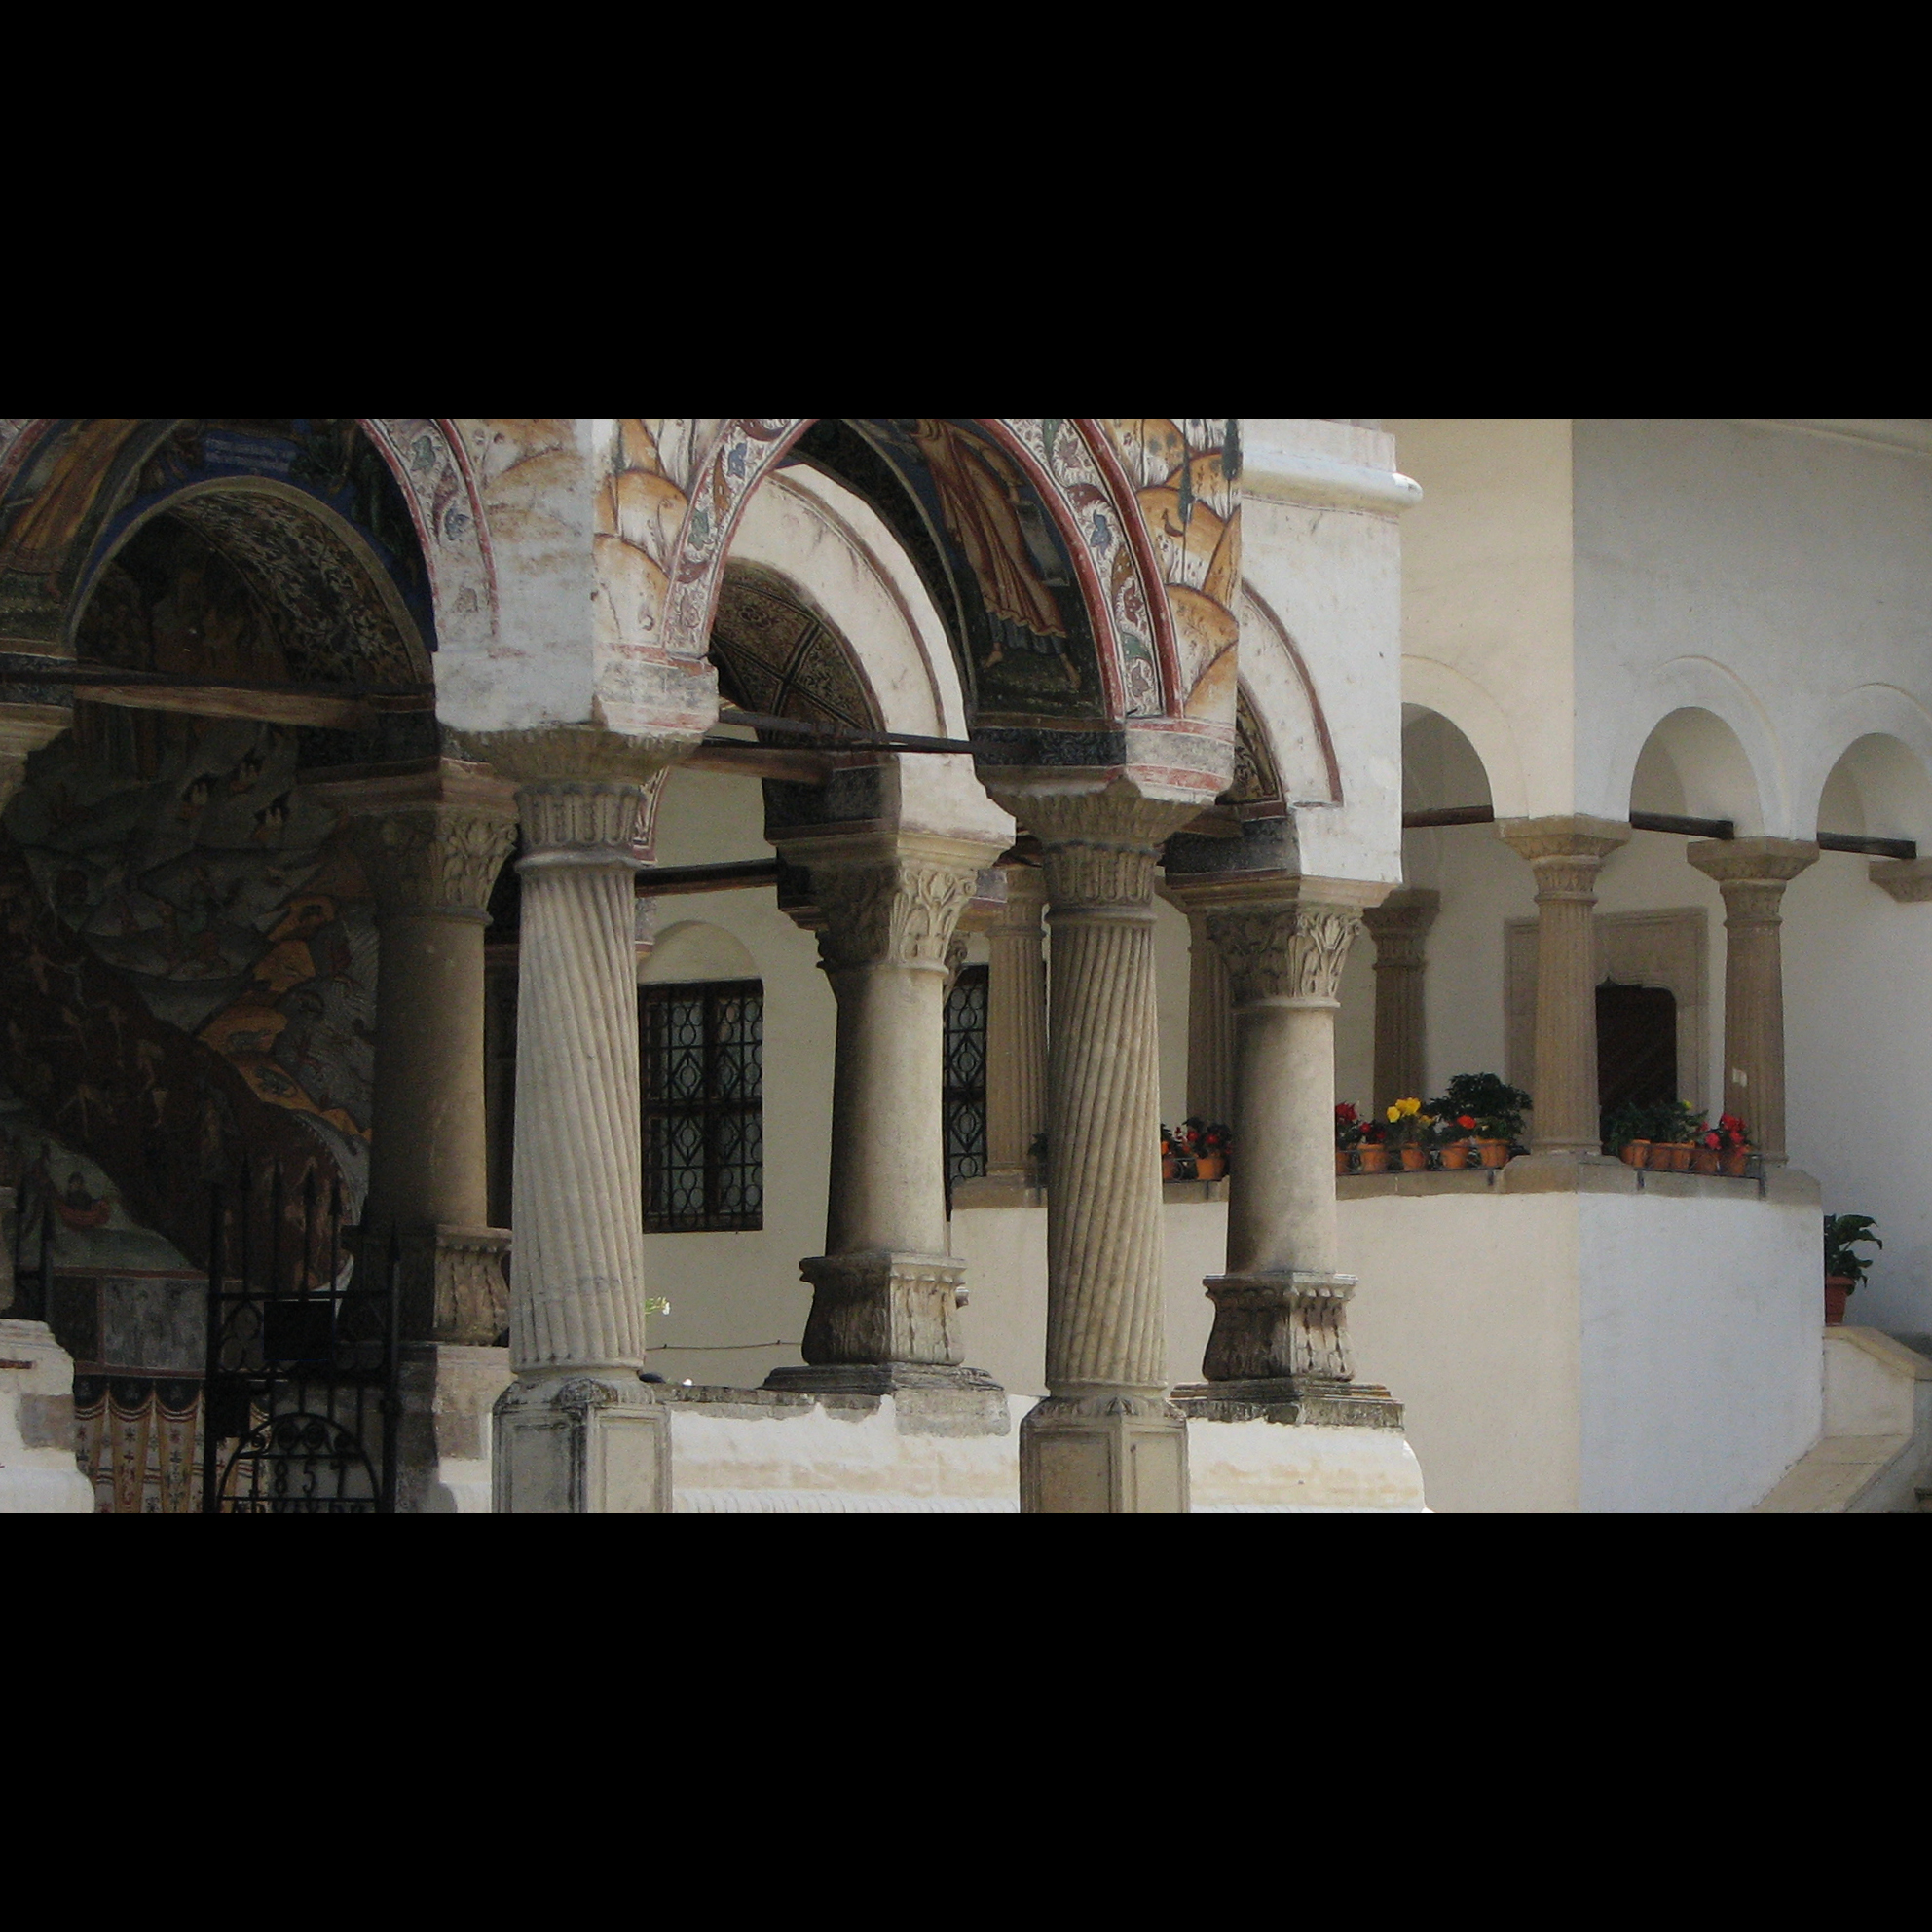
architecture, structure, photography, building, monument, photo, arch, column, religion, church, christian, photos, religious, art, de, monastery, churches, fotografie, history, christianity, romana, image, arc, orthodox, unesco, eastern, romania, convent, bor, biserica, arhitectura, wallachia, muntenia, tara, romaneasca, orthodoxy, romanian, ortodoxa, patrimoniu, noncoloursincolour, manastire, ortodoxia, ortodoxie, ecclesiastical, bisericeasc, cladire, edificiu, valahia, tararomaneasca, oltenia, brancovenesc, brancoveanu, brancovan, horezu, hurez, hurezi, hurezimonastery, monasteryofhorezu, lmivliiaa09894, modern art, cre tinism, cre tin, br ncoveneasc, m n stireahurezi, carhitecturabr ncoveneasc, ancient history